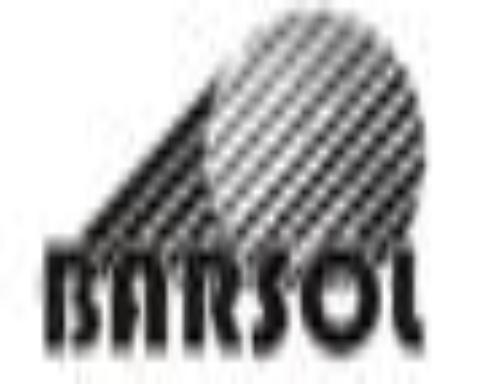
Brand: BARSOL
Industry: Food